Kanagi Station

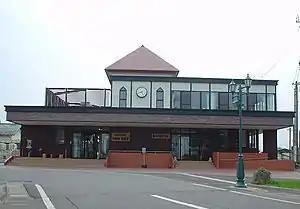
Kanagi Station in July 2004

is a railway station on the Tsugaru Railway Line in the city of Goshogawara, Aomori, Japan, operated by the private railway operator Tsugaru Railway Company.